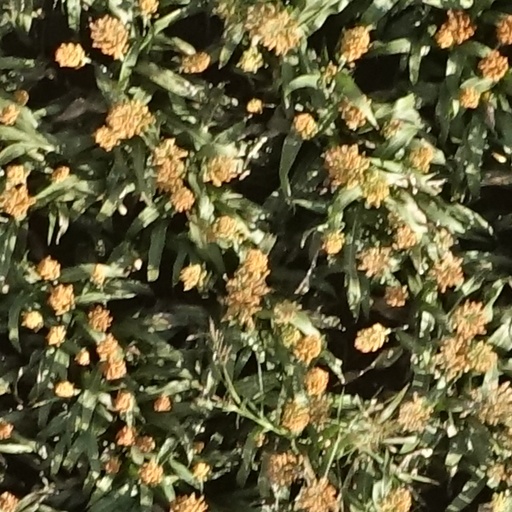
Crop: sorghum